Henry Thomson (New Zealand politician)

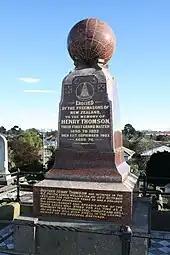
Henry Thomson's grave at Linwood Cemetery

The following councillors attended the meeting: William Wilson, James Purvis Jameson, T. Tombs, George Ruddenklau, Henry Thomson, W. A. Sheppard, W. Calvert and John Anderson, who chaired the meeting. Thomson moved that Wilson be elected as the first mayor of Christchurch, and Tombs seconded the motion. The chairman put the motion to the meeting and it was carried unanimously. With the meeting, the council had brought itself under the Municipal Corporations Act 1867.